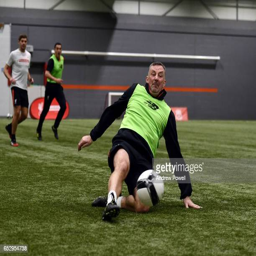
football player during a training session